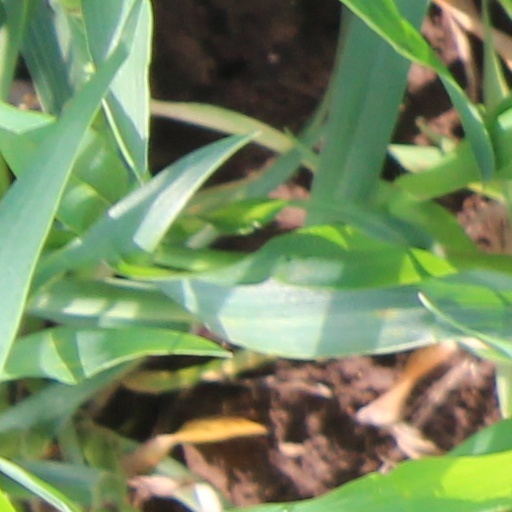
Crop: wheat